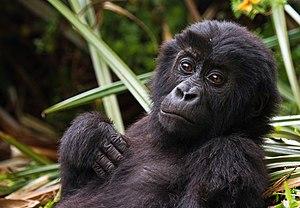
« Les 25 primates les plus menacés au monde » est une liste d'espèces et de sous-espèces de primates sélectionnées en raison de leur fort risque d'extinction. Agrémentée d'une description détaillée de chaque taxon y figurant, cette liste est établie et publiée tous les deux ans par le Groupe de spécialistes des primates de la Commission de la sauvegarde des espèces de l'Union internationale pour la conservation de la nature, la Société internationale de primatologie, Conservation International et plus récemment, la Société zoologique de Bristol. Depuis l'an 2000, ce document d'une centaine de pages a ainsi été publié neuf fois.